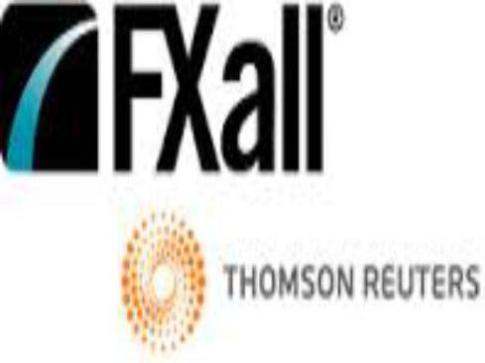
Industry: Others